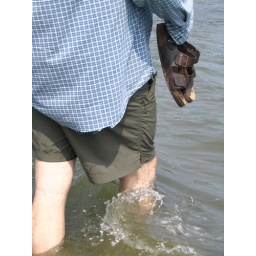
walking in water at Kellys Island State Park beach